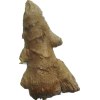
Label: ginger